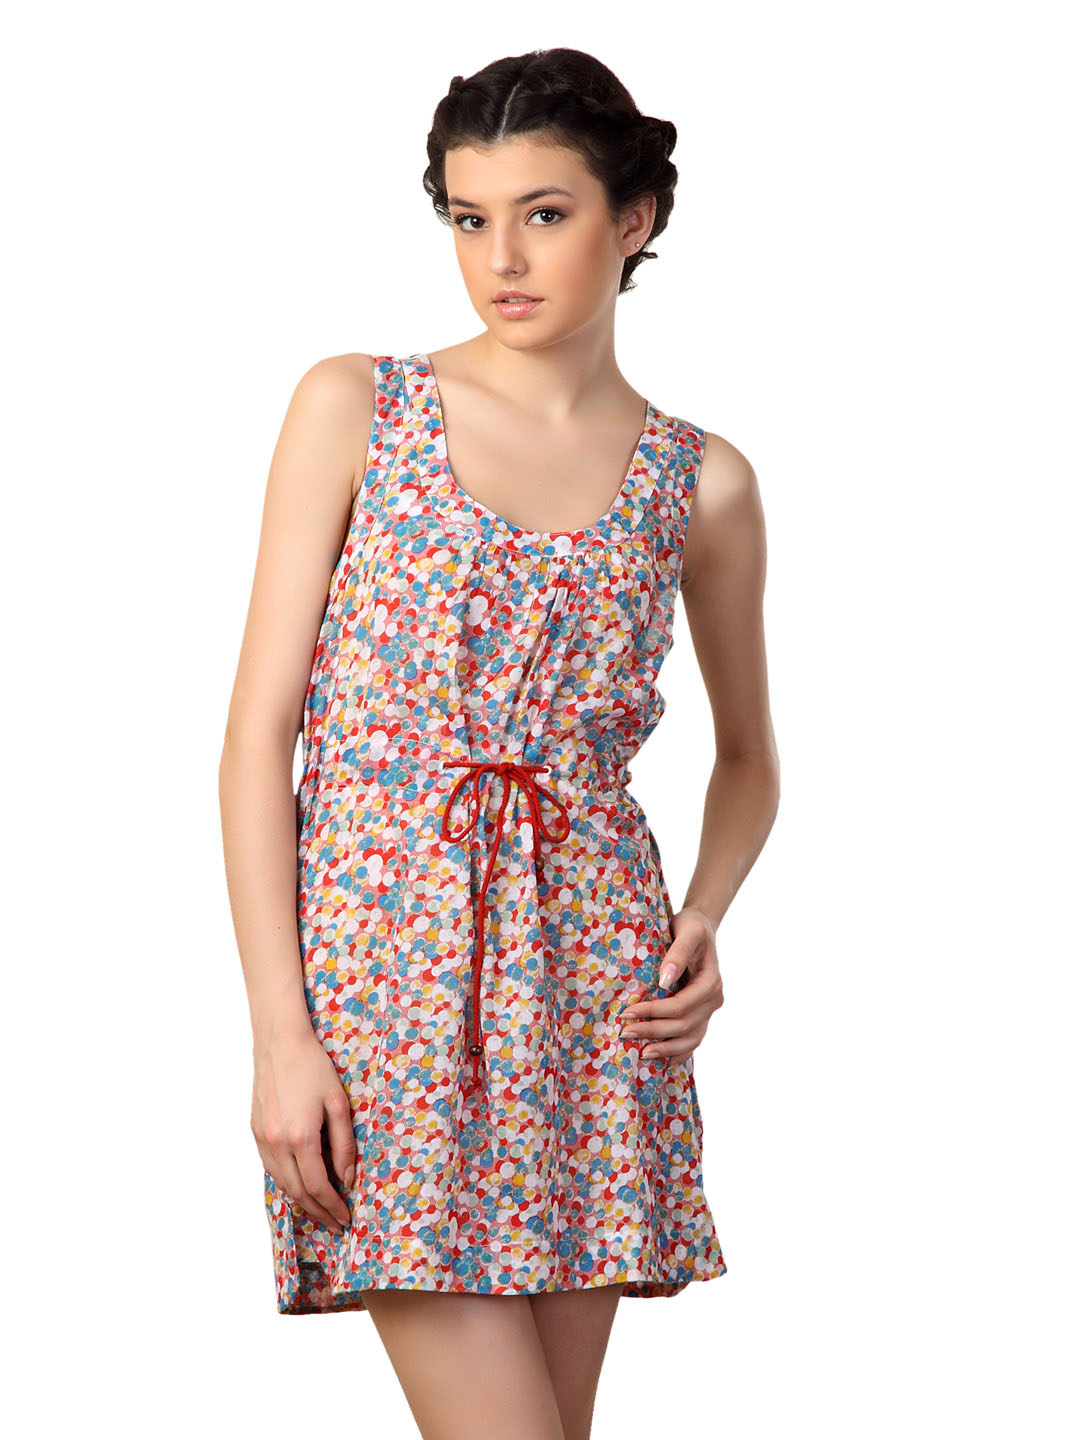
French Connection Women Printed Red Dress
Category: Apparel / Dress / Dresses
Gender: Women
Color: Red
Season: Summer 2012
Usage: Casual